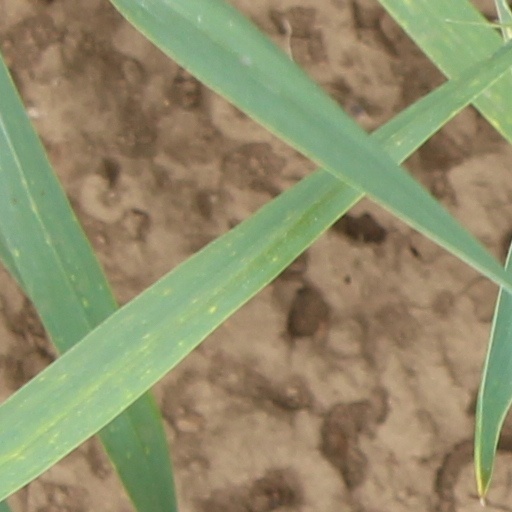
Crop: wheat